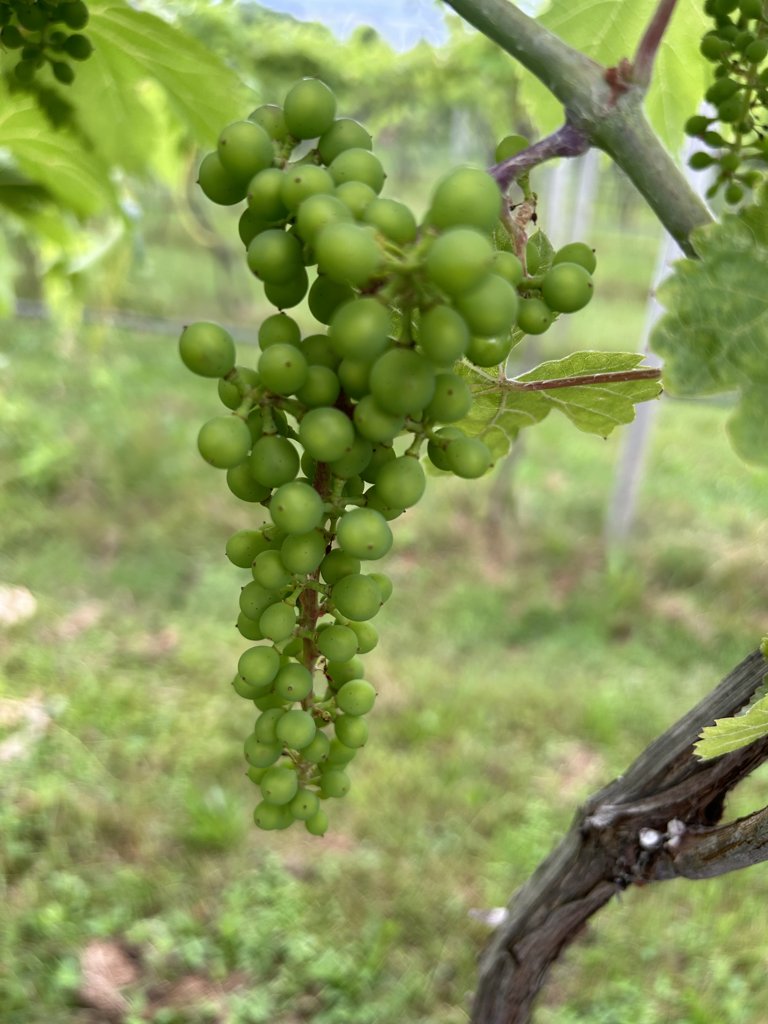
Berries visible: 125
Grape clusters: 3